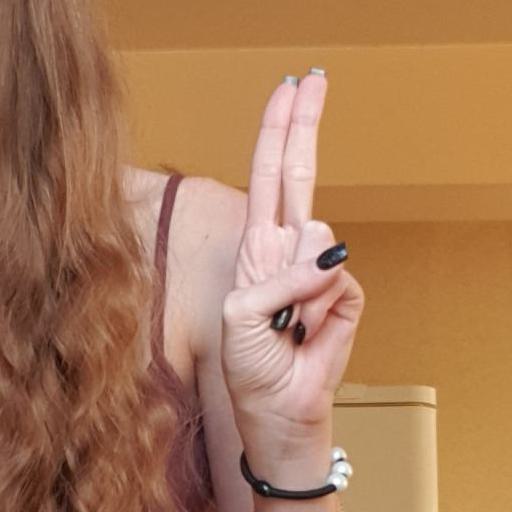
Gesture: two_up